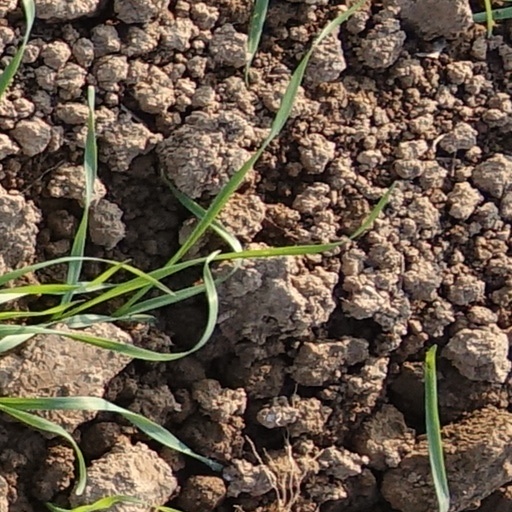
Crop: wheat